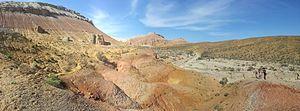
Aktau, dans le parc national Altyn Emel, dans l'oblys d'Almaty, au Kazakhstan